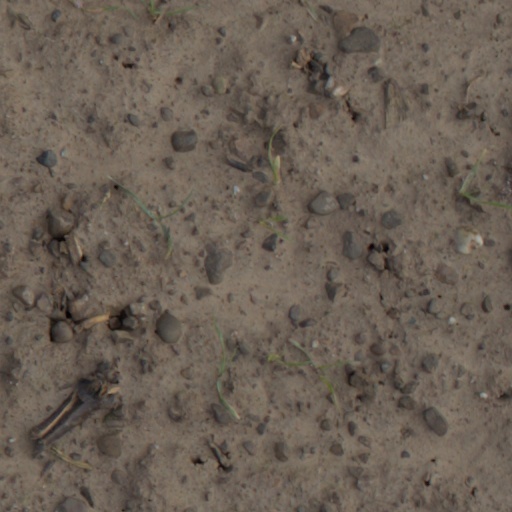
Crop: wheat